Serbia at the 2016 Summer Olympics

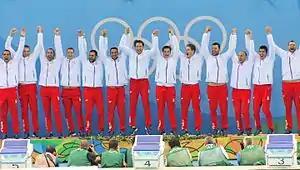
Serbia men's national water polo team celebrates after the gold medal match

The Serbian men's water polo team qualified for the Olympics by winning the 2015 FINA World League Super Final in Italy.